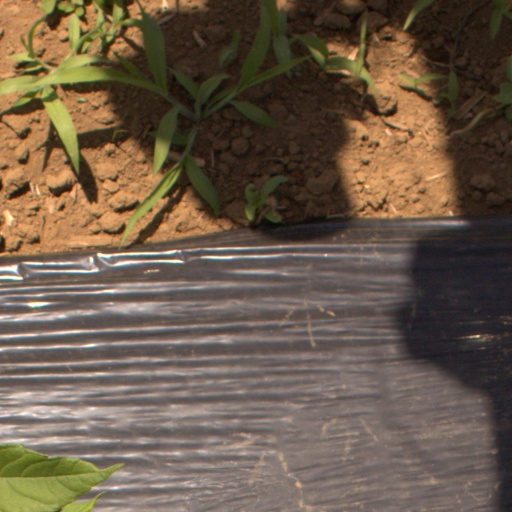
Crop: Jerusalem artichoke